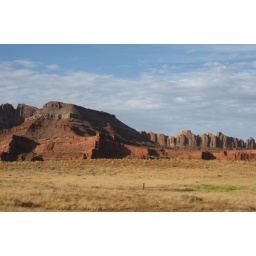
The red rocks in the morning sun